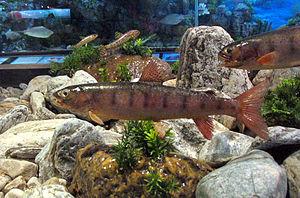
Salmoninae est une sous-famille de poissons de la famille des salmonidés.
Brachymystax est un genre de poissons téléostéens marins et dulçaquicoles de la famille des Salmonidés, que l'on retrouve dans les rivières du nord de l'Asie et de la Russie.
Les Salmonidae sont une famille de poissons à nageoires rayonnées.